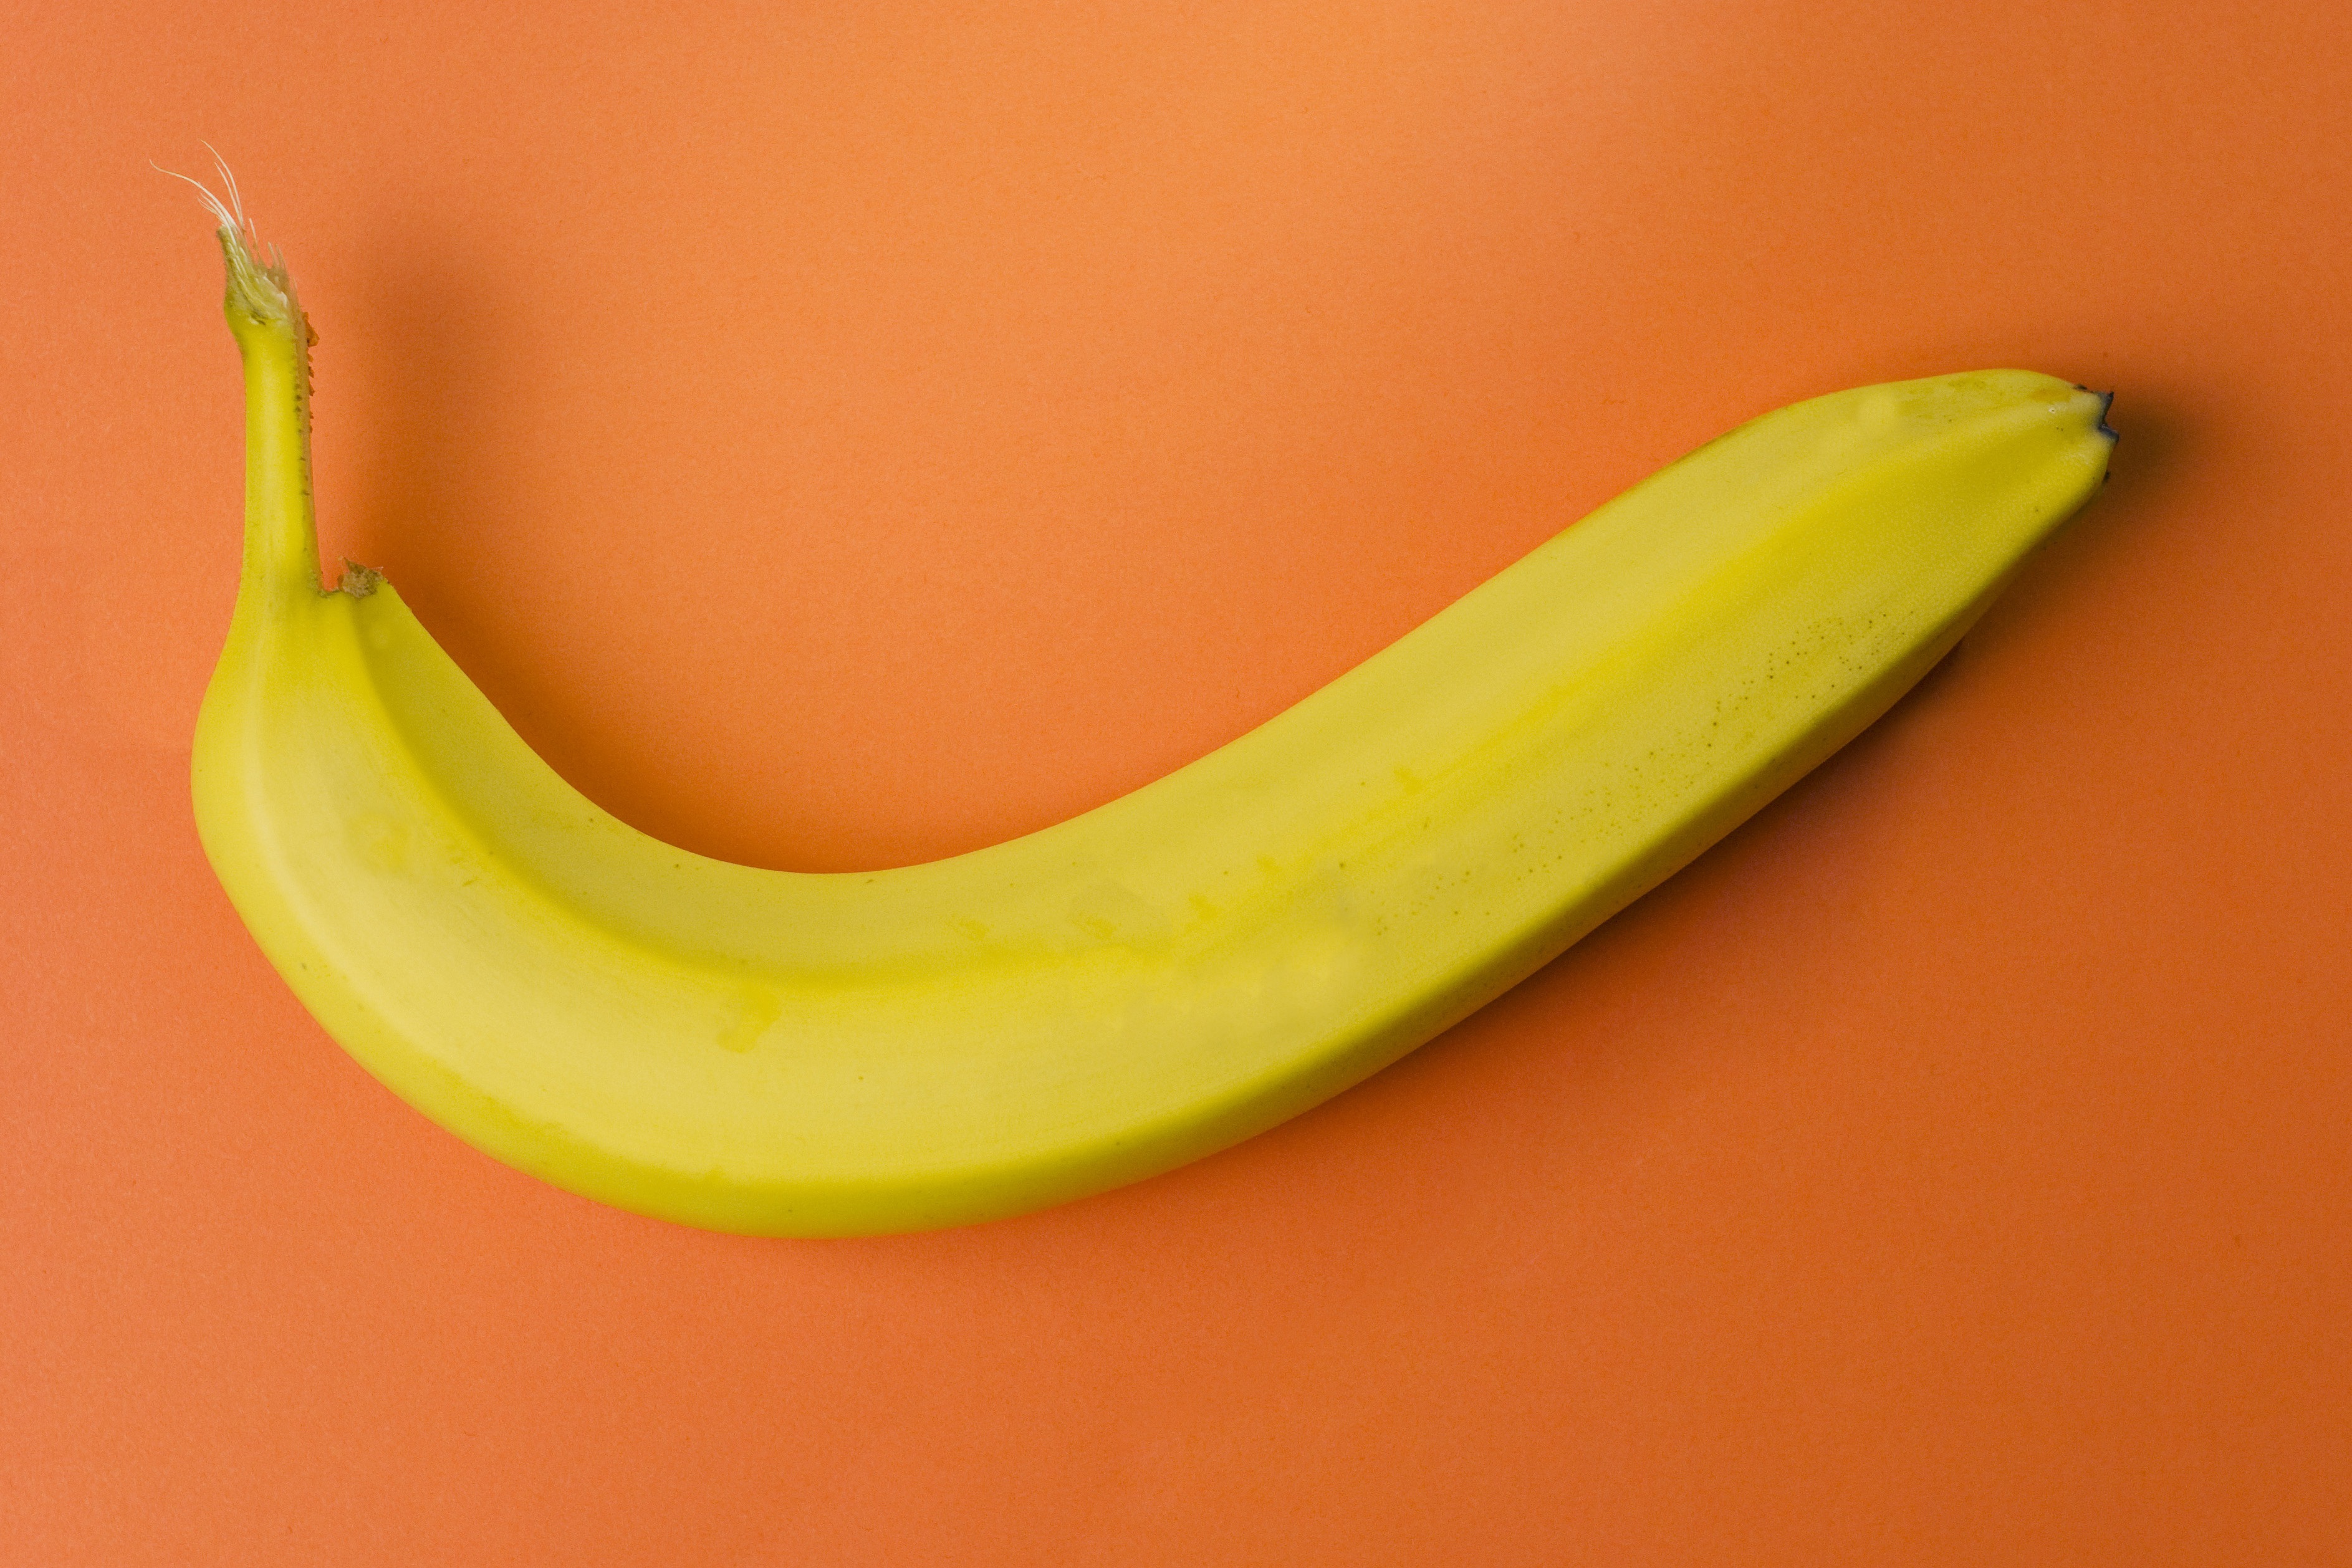
banana family, banana, yellow, cooking plantain, plant, fruit, food, peel, saba banana, superfood